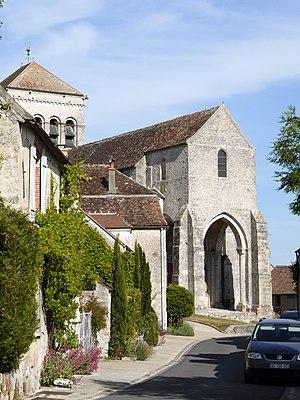
Église de Saint Loup de Naud, Seine et Marne, France, XI and XIIth Century
Cet article recense les monuments historiques de l'est de la Seine-et-Marne, en France.
Saint-Loup-de-Naud est une commune française située dans le sud-est du département de Seine-et-Marne en région Île-de-France.
L'église Saint-Loup est l'église paroissiale de Saint-Loup-de-Naud, en Seine-et-Marne. Elle est dédiée à saint Loup, évêque de Sens au VIIᵉ siècle. Elle était autrefois l'église du prieuré bénédictin Saint-Loup, disparu en 1560 à la suite des guerres de religion.